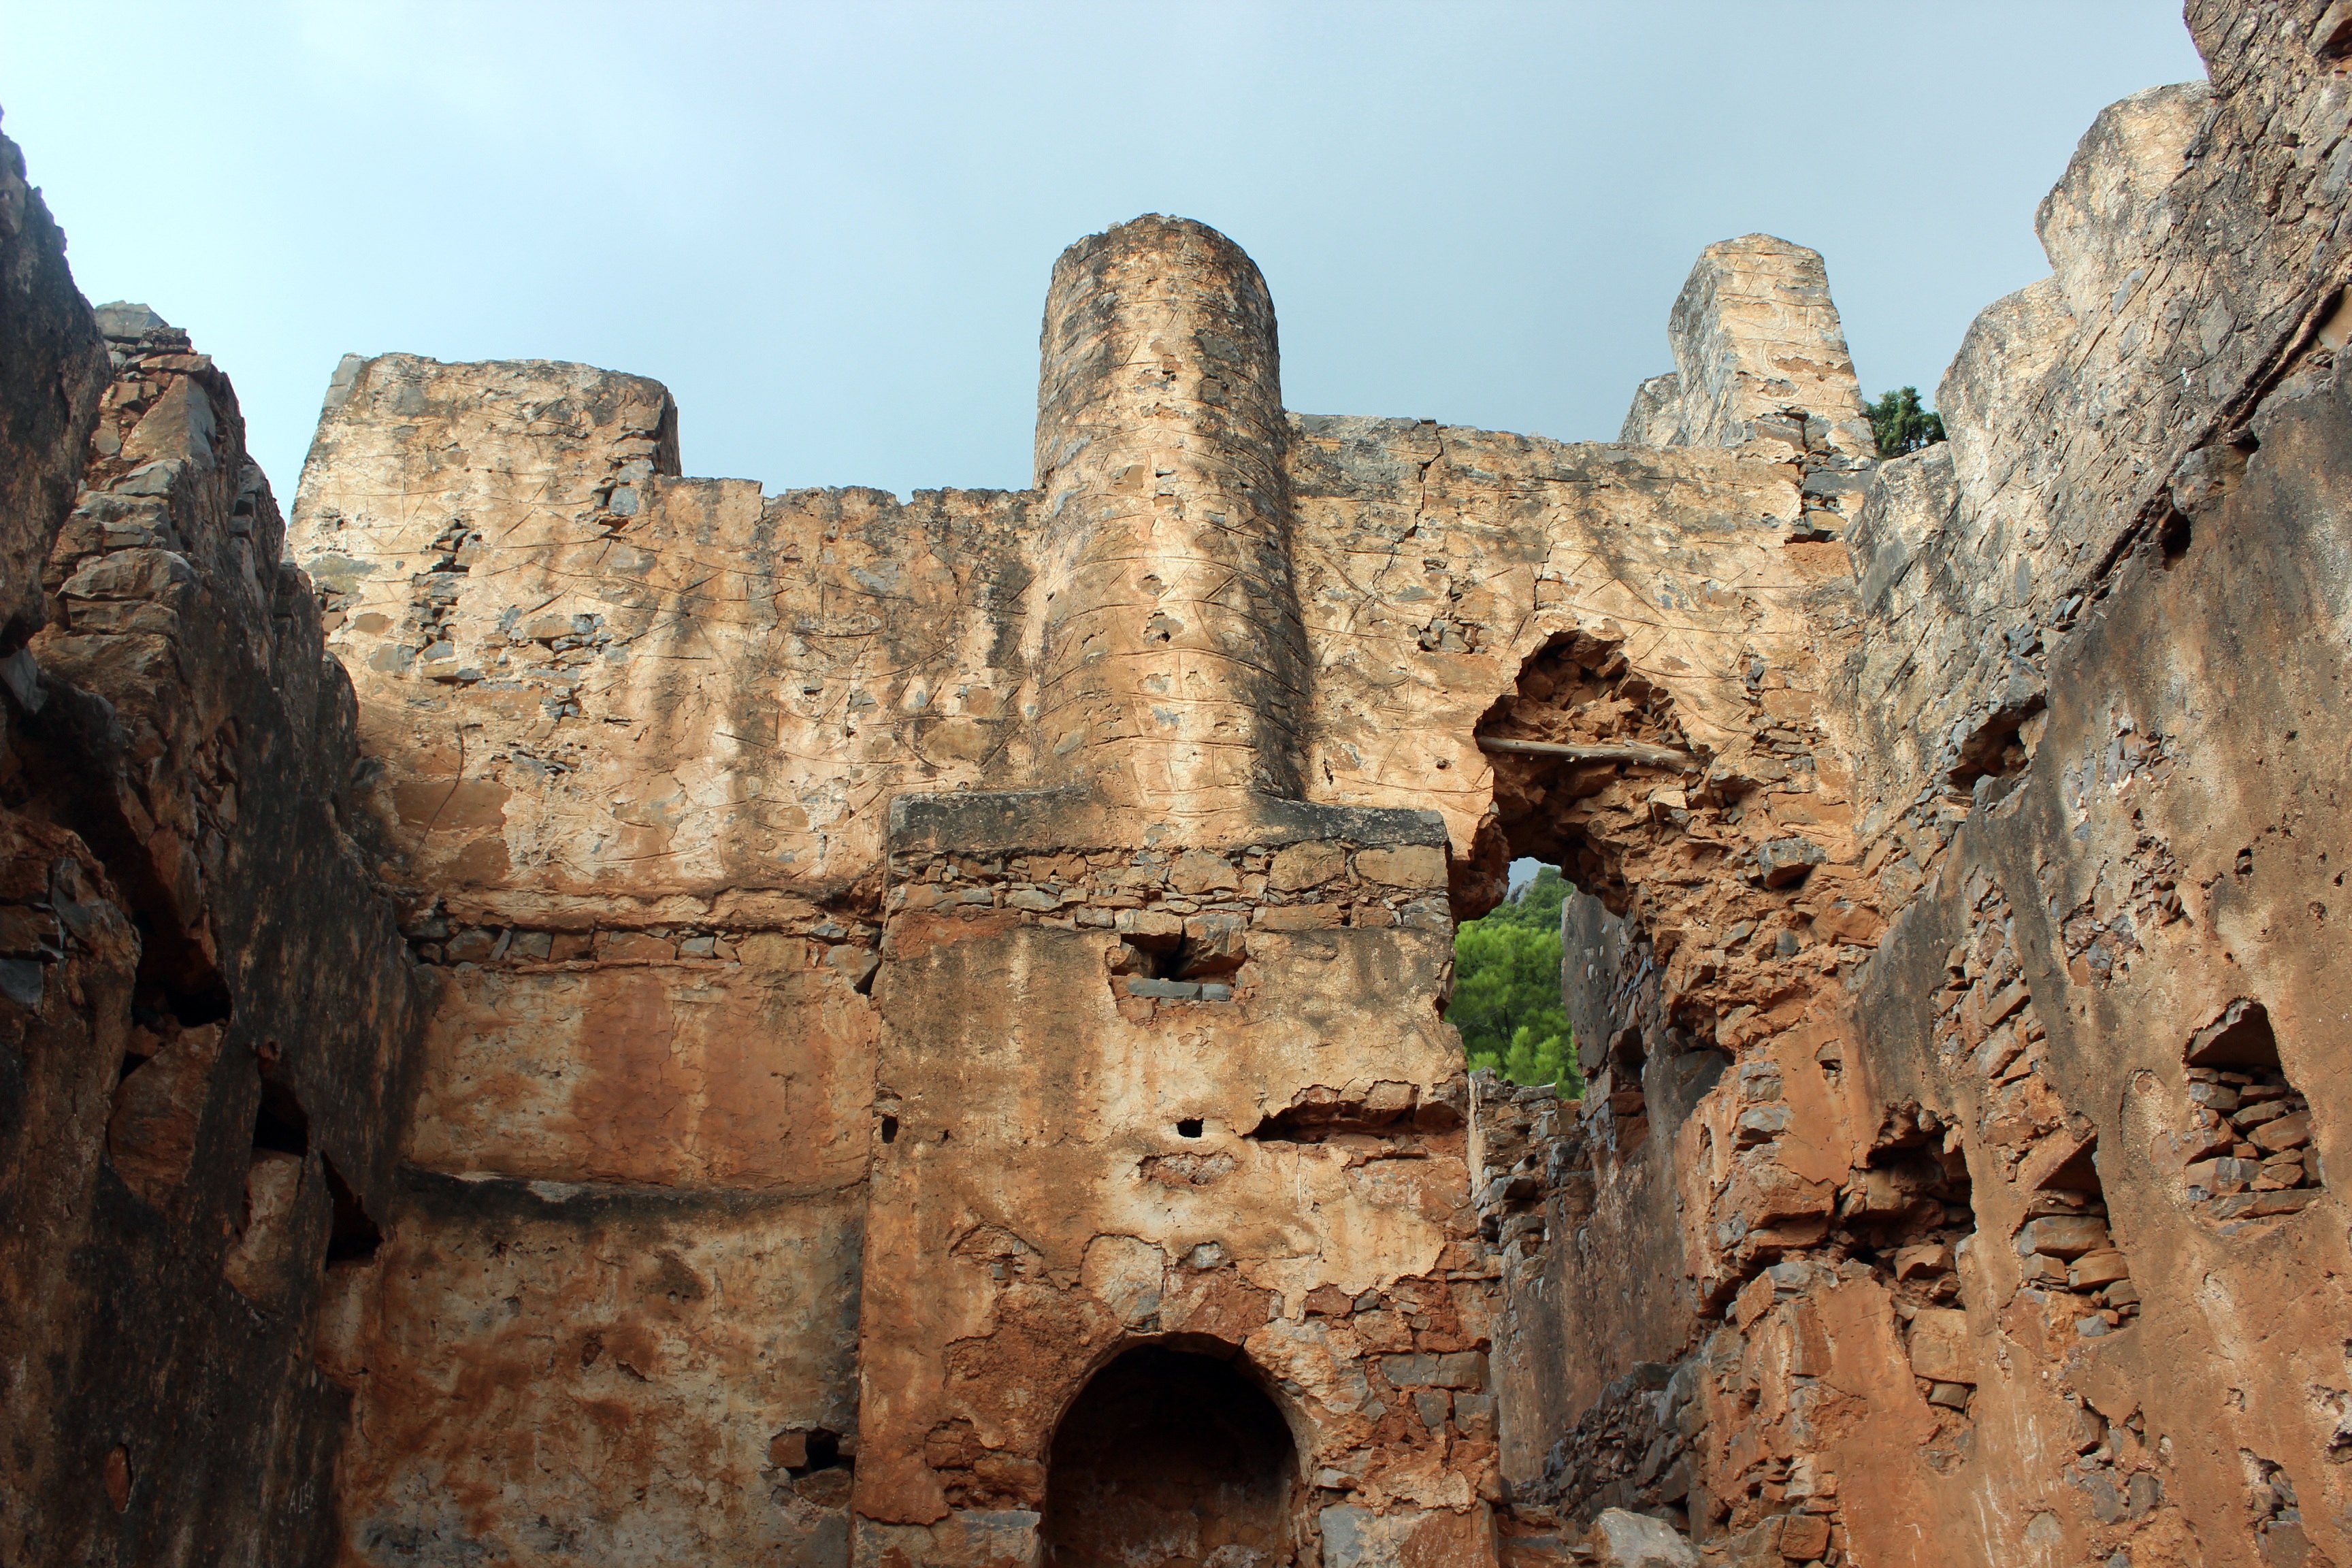
rock, architecture, building, wall, formation, arch, mediterranean, castle, fortification, temple, ruins, monastery, greece, ruined, crete, wadi, turkish, unesco world heritage site, historic site, ancient history, agia roumeli